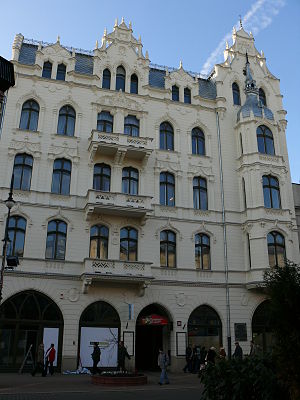
Szaja Goldblums murstenshus
Szaja Goldblums murstenshus ved Piotrkowska-gaden
Szaja Goldblums murstenshus ligger ved Piotrkowska-gaden 99 i Łódź.